HMS Canterbury (1915)

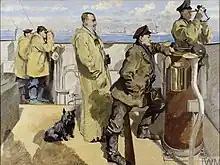
The bridge during the raid on Zeebrugge

"Canterbury"s ship's bell is preserved at Canterbury Cathedral in Canterbury, England, and her ship's badge is on display at the National Maritime Museum in Greenwich, England.